Battle of al-Bab

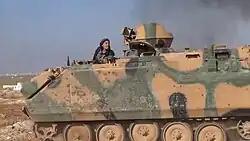
A rebel FNSS ACV-15 enters the town of Bizaah on 4 February 2017

The rebels, backed by Turkish forces, launched another attack on 20 February, advancing in the western part of the city. During the clashes, they captured French ISIL leader Jonathan Jeffrey, also known by his alias Abu Ibrahim al-Francy, who is accused of planning attacks in European cities and recruiting young Europeans.